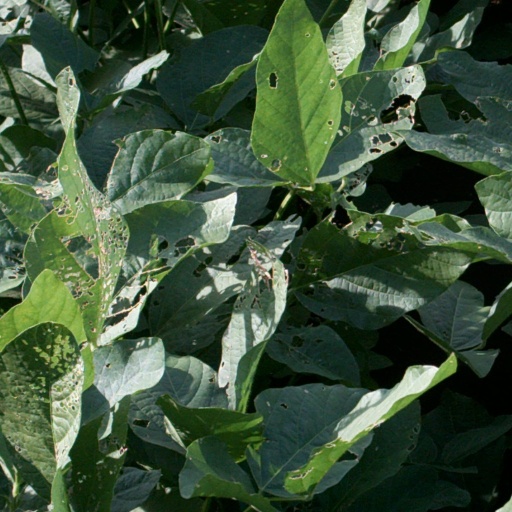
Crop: soybean